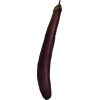
Label: eggplant_long